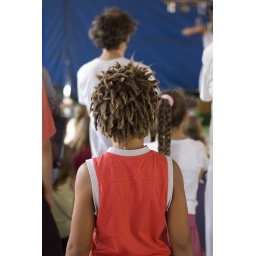
Local kid with cool crazy hair watches a street performer at the market in Mirepoix, South France